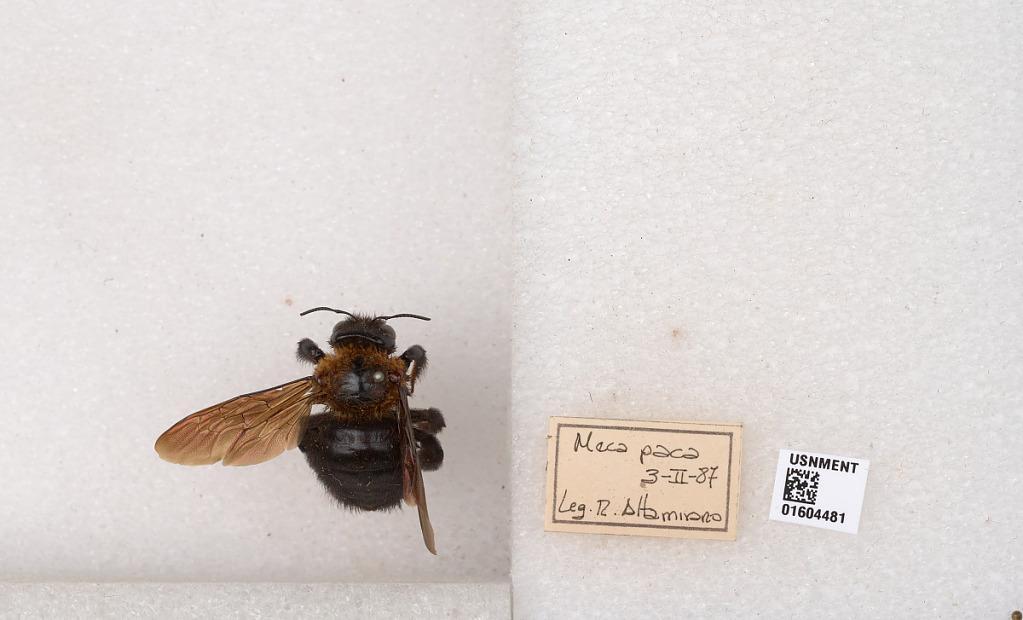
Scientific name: Xylocopa (Neoxylocopa) eximia Pérez
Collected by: R. Altamirano
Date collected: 1987-2-3
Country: Bolivia
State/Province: La Paz
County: Murillo
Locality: Mecapaca